Craig Berube

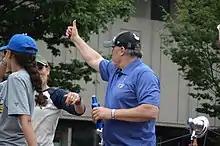
Berube during the 2019 Stanley Cup parade

The Blues struggled at first under Berube's watch; at the start of the 2019 calendar year, they were 15–18–4 and last in the league standings. However, they improved through the remainder of the season, going 30–10–5, including a franchise-record 11-game winning streak. As the third seed in the Central Division, they advanced to the Stanley Cup Finals for the fourth time in franchise history, and the first time since 1970. The Blues won the series 4–3 over the Boston Bruins, capping off Game 7 with a 4–1 win, earning the Blues their first Stanley Cup title in franchise history and Berube his first Stanley Cup championship as a player or coach.